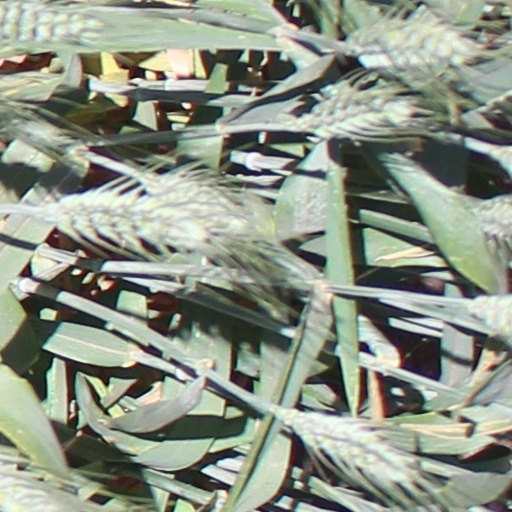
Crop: wheat